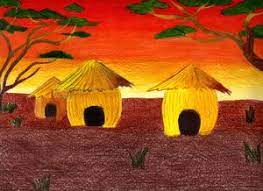
Lii dee ay néeg la yu nekk ci ab àll. Néegu sàkket la may ndiru nag. Am na ay garab yu...yu tiim néeg bi, am na tam ay garab yu nekk ci suuf. Daa mel ni génnuñ, génnuñ lu bari. Fu mu nekknag ab àll la, ab àll la may ndiru. Àll bu ame ... Wirgo bu palmaan, bu palmaan la ame.